Zeydl Shmuel-Yehuda Helman

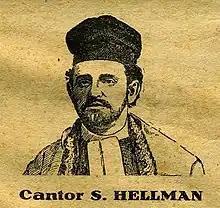
Cantor Hellman, 1920s

Zeydl Shmuel-Yehuda Helman (c. 1855 – c. 1938), who often published under the pen name Hazman, was a Romanian Jewish actor, songwriter, journalist, and educator. In addition to working as an actor in the Yiddish theatre in Romania and in the United States, he wrote and published a large number of Yiddish theatre songs which were widely performed in the late nineteenth century, making him one of the earliest popular songwriters in the genre.